Tourism in Pristina

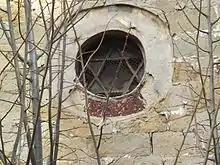
Jashar Pasha Mosque

Near this mosque there is the shadervan decorated with marble, which is the only public shadervan in Prishtina which has survived. Near Çarshia Mosque there is the Clock Tower, which dates back to the ninetieth century, which has the shape of a hexagon and it is 26 meters high.